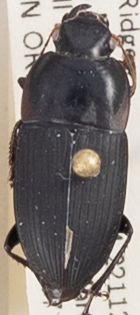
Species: Anisodactylus merula
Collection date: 2018-06-07
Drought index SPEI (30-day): -0.556
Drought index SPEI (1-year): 0.38
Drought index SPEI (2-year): -0.32